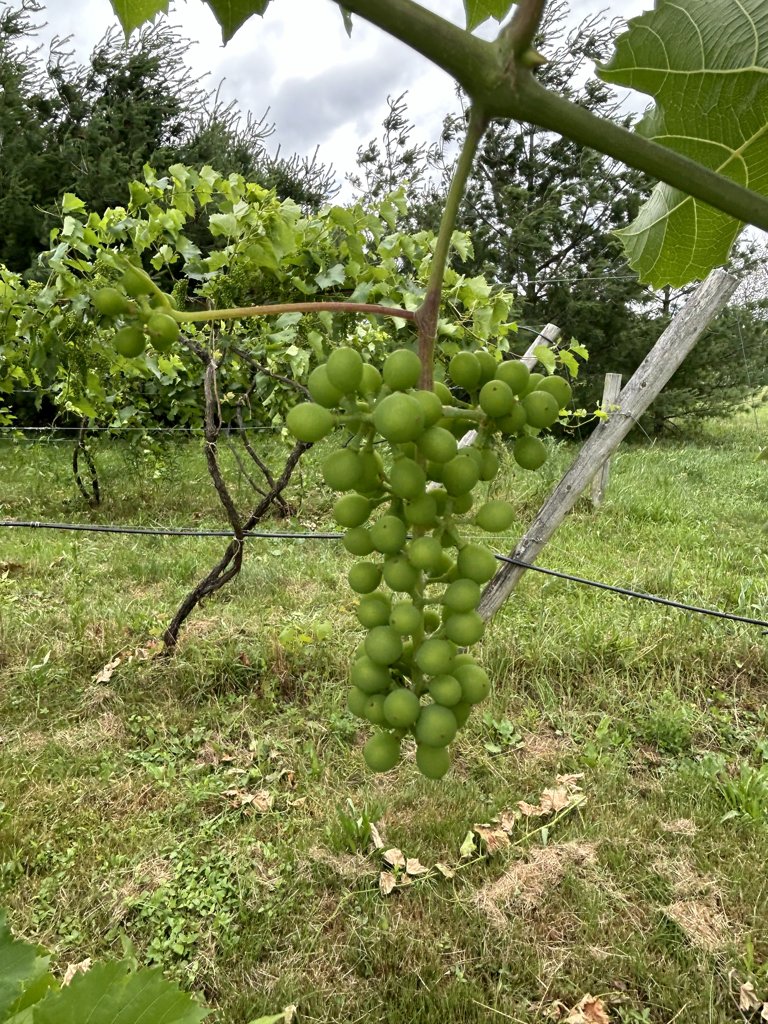
Berries visible: 78
Grape clusters: 1